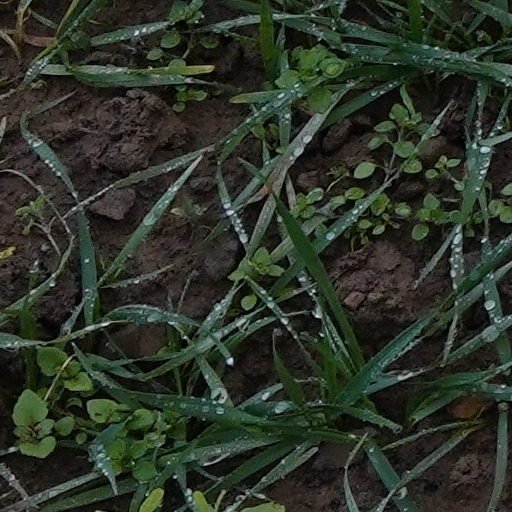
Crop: wheat